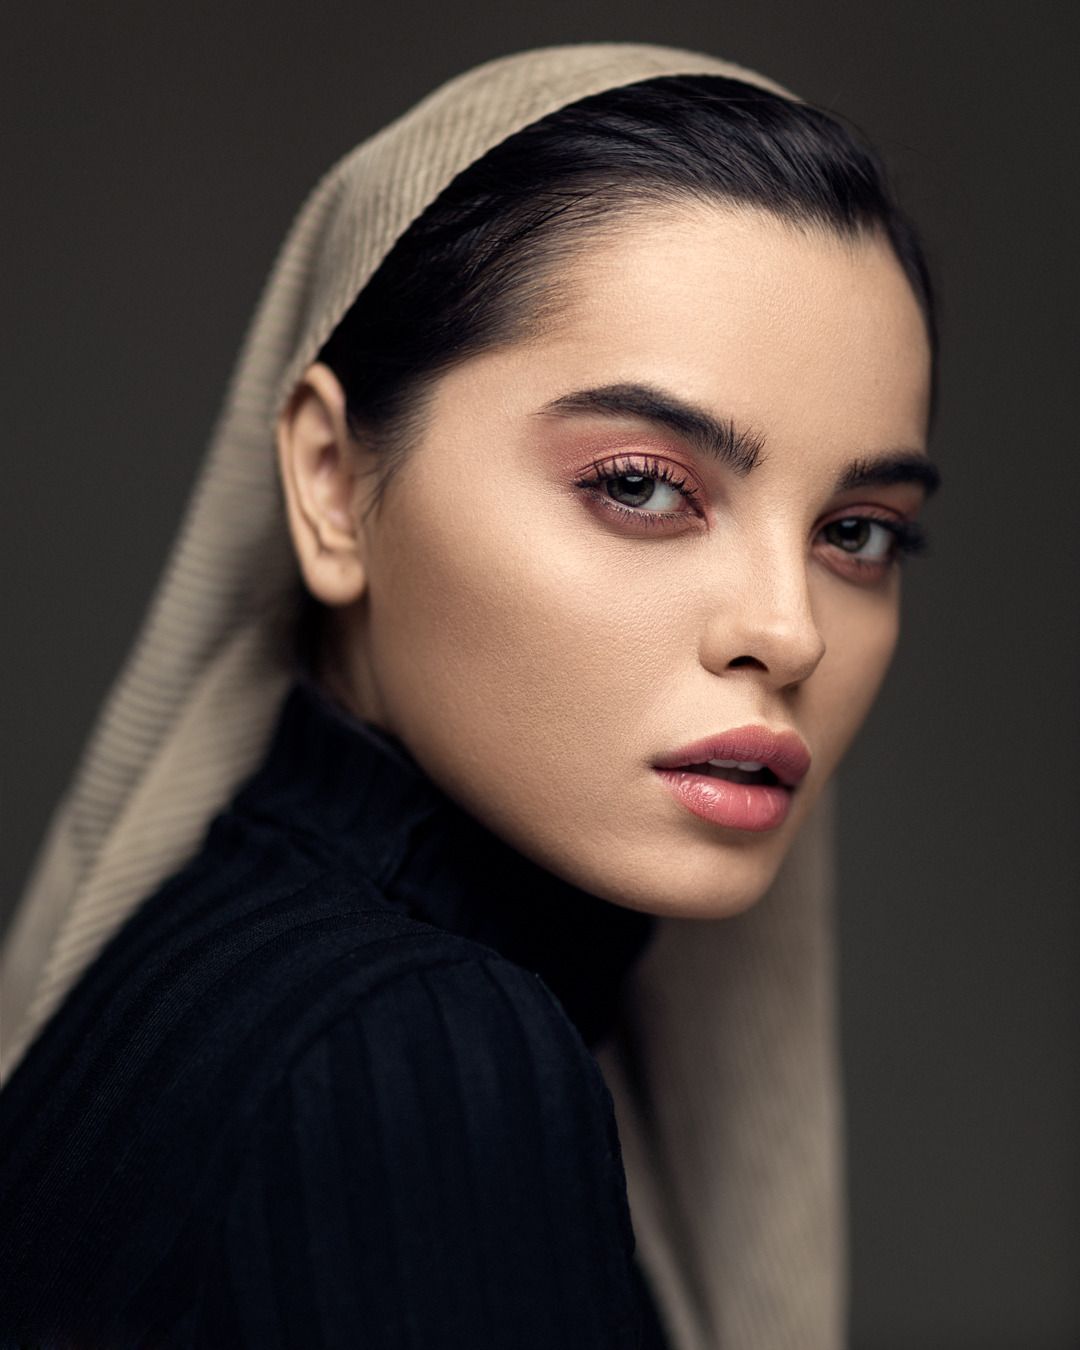
Label: Colored